History of Mexican Americans in Houston

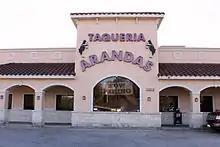
The original location of Taqueria Arandas, started by Jose Camarena

In 1990, there were 132,596 Mexican immigrants in Houston, making up 69% of the 192,220 foreign-born Hispanic residents of Houston. That year, 46% of all immigrants to Houston were Mexican. In 1990, in Harris County, and the median household income of ethnic Mexicans was $22,447 and 6% of its ethnic Mexican population had a bachelor's degree or higher education. Nestor Rodriguez wrote that the percentage of those with a bachelor's degree or higher illustrates "a major educational disadvantage" and "partly explained the low median household income".